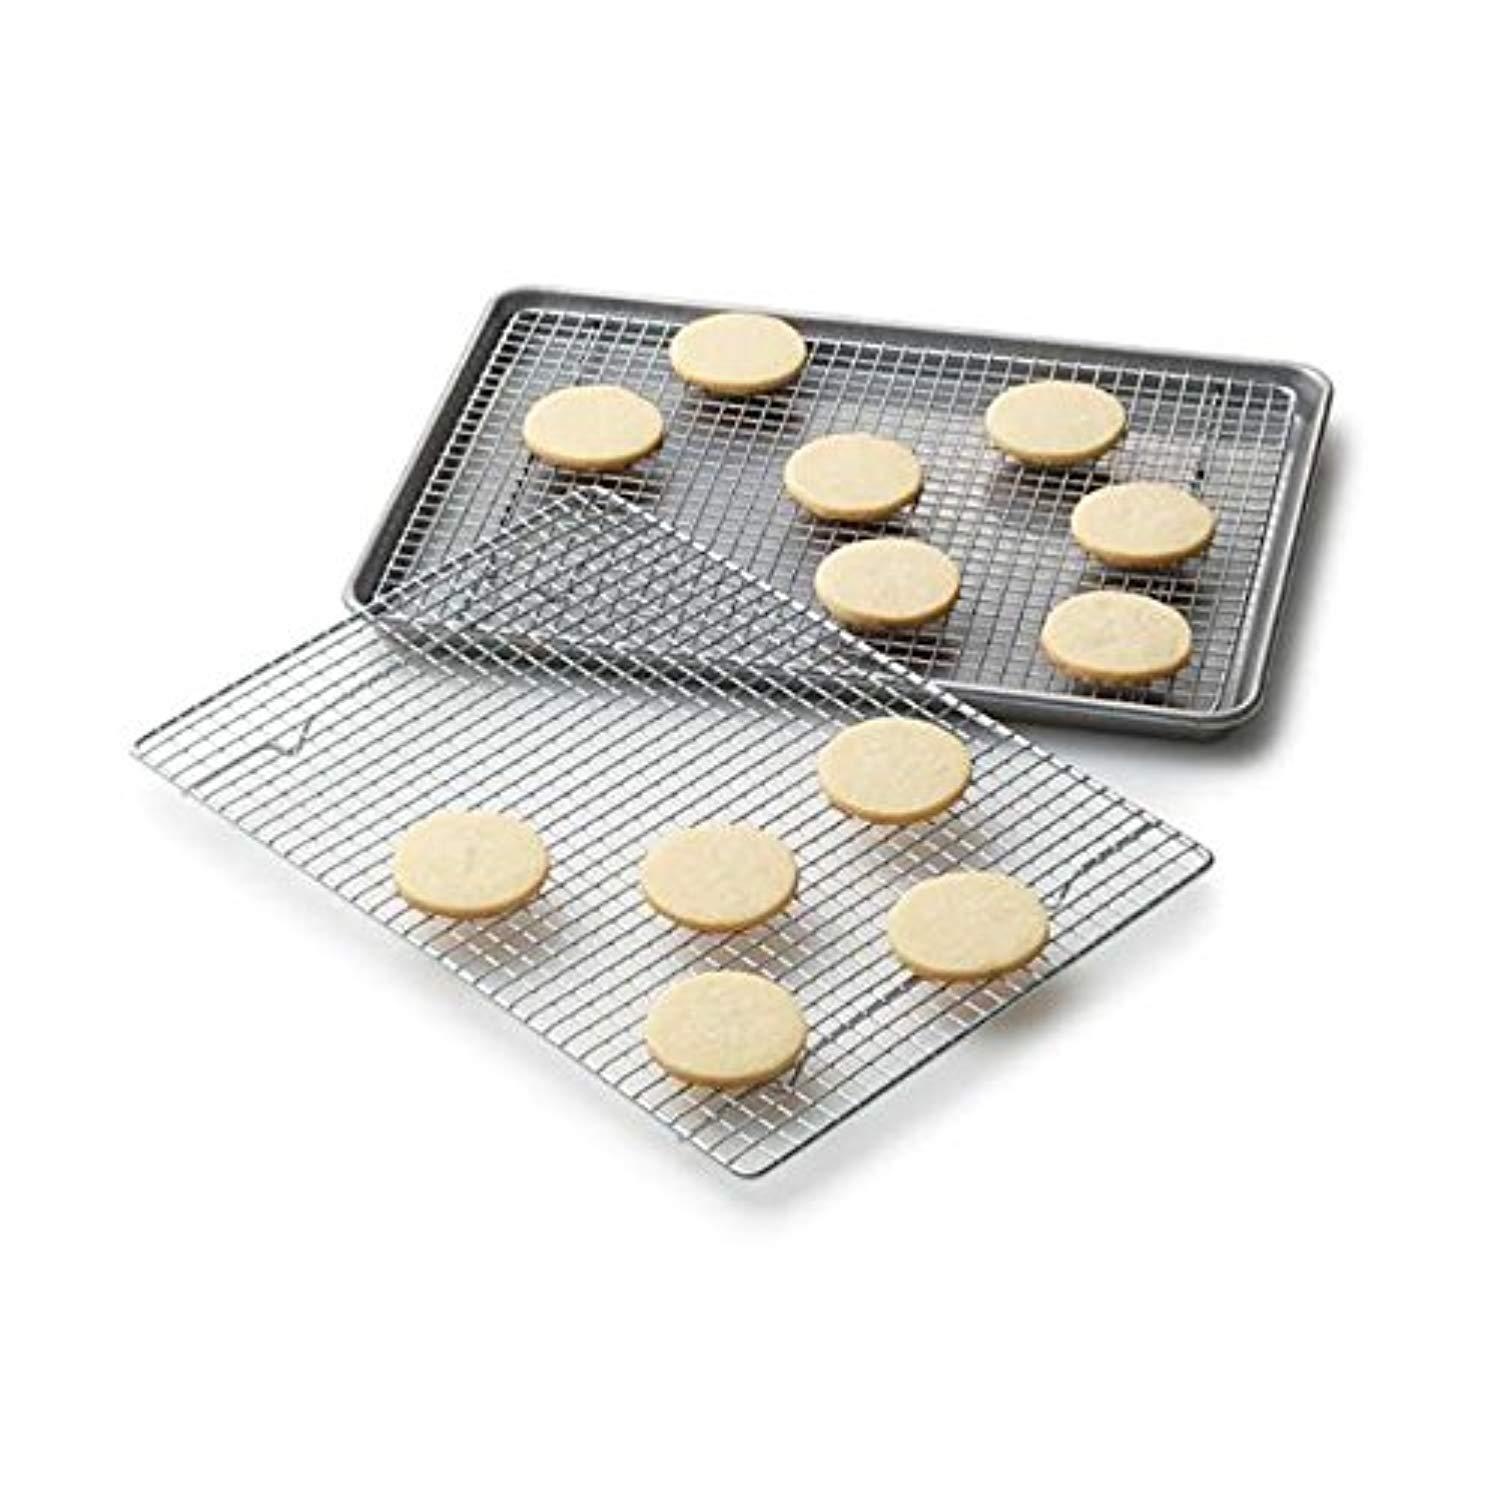
Libertyware Professional Cross Wire Cooling Rack Half Sheet Pan Grate-16-1/2 x 12" Drip Screen (Set of 2), 16-1/2" x 12", Silver
Set of 2 Professional Cross Wire Cooling Racks Fits a Standard 1/2 Sheet Pan (13" x 18") Used by many inside a sheet pan to allow excess juices to drip or allow the bottom of food to crisp up. Excellent for use as a cooling rack. Great for Baking and Decorating
Brand: Brandenburg Stainless
Category: Home & Garden > Kitchen & Dining > Kitchen Tools & Utensils > Cooling Racks